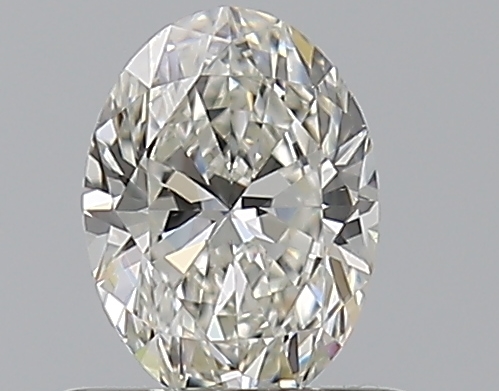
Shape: oval
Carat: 0.5
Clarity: VS1
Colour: H
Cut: EX
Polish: EX
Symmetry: VG
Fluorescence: N
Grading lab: GIA
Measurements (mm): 6.09 x 4.49 x 2.79